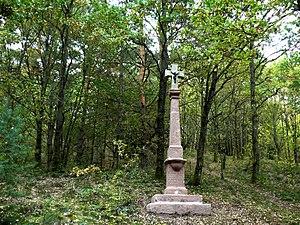
Calvaire sur les hauteurs de Coinches
Coinches est une commune française située dans le département des Vosges, en région Grand Est.